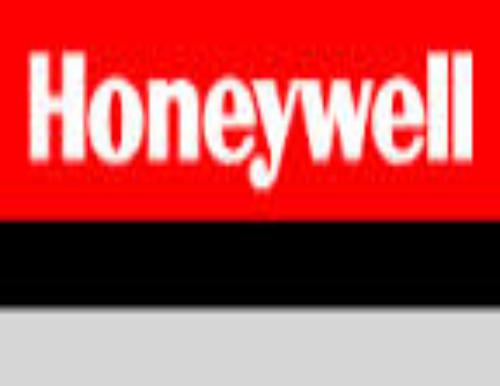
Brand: Honeywell
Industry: Necessities